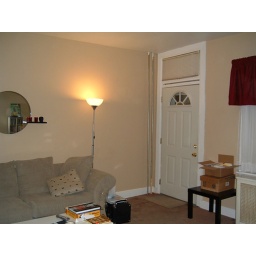
Another view that shows some red candles on the shelves above the sofa.